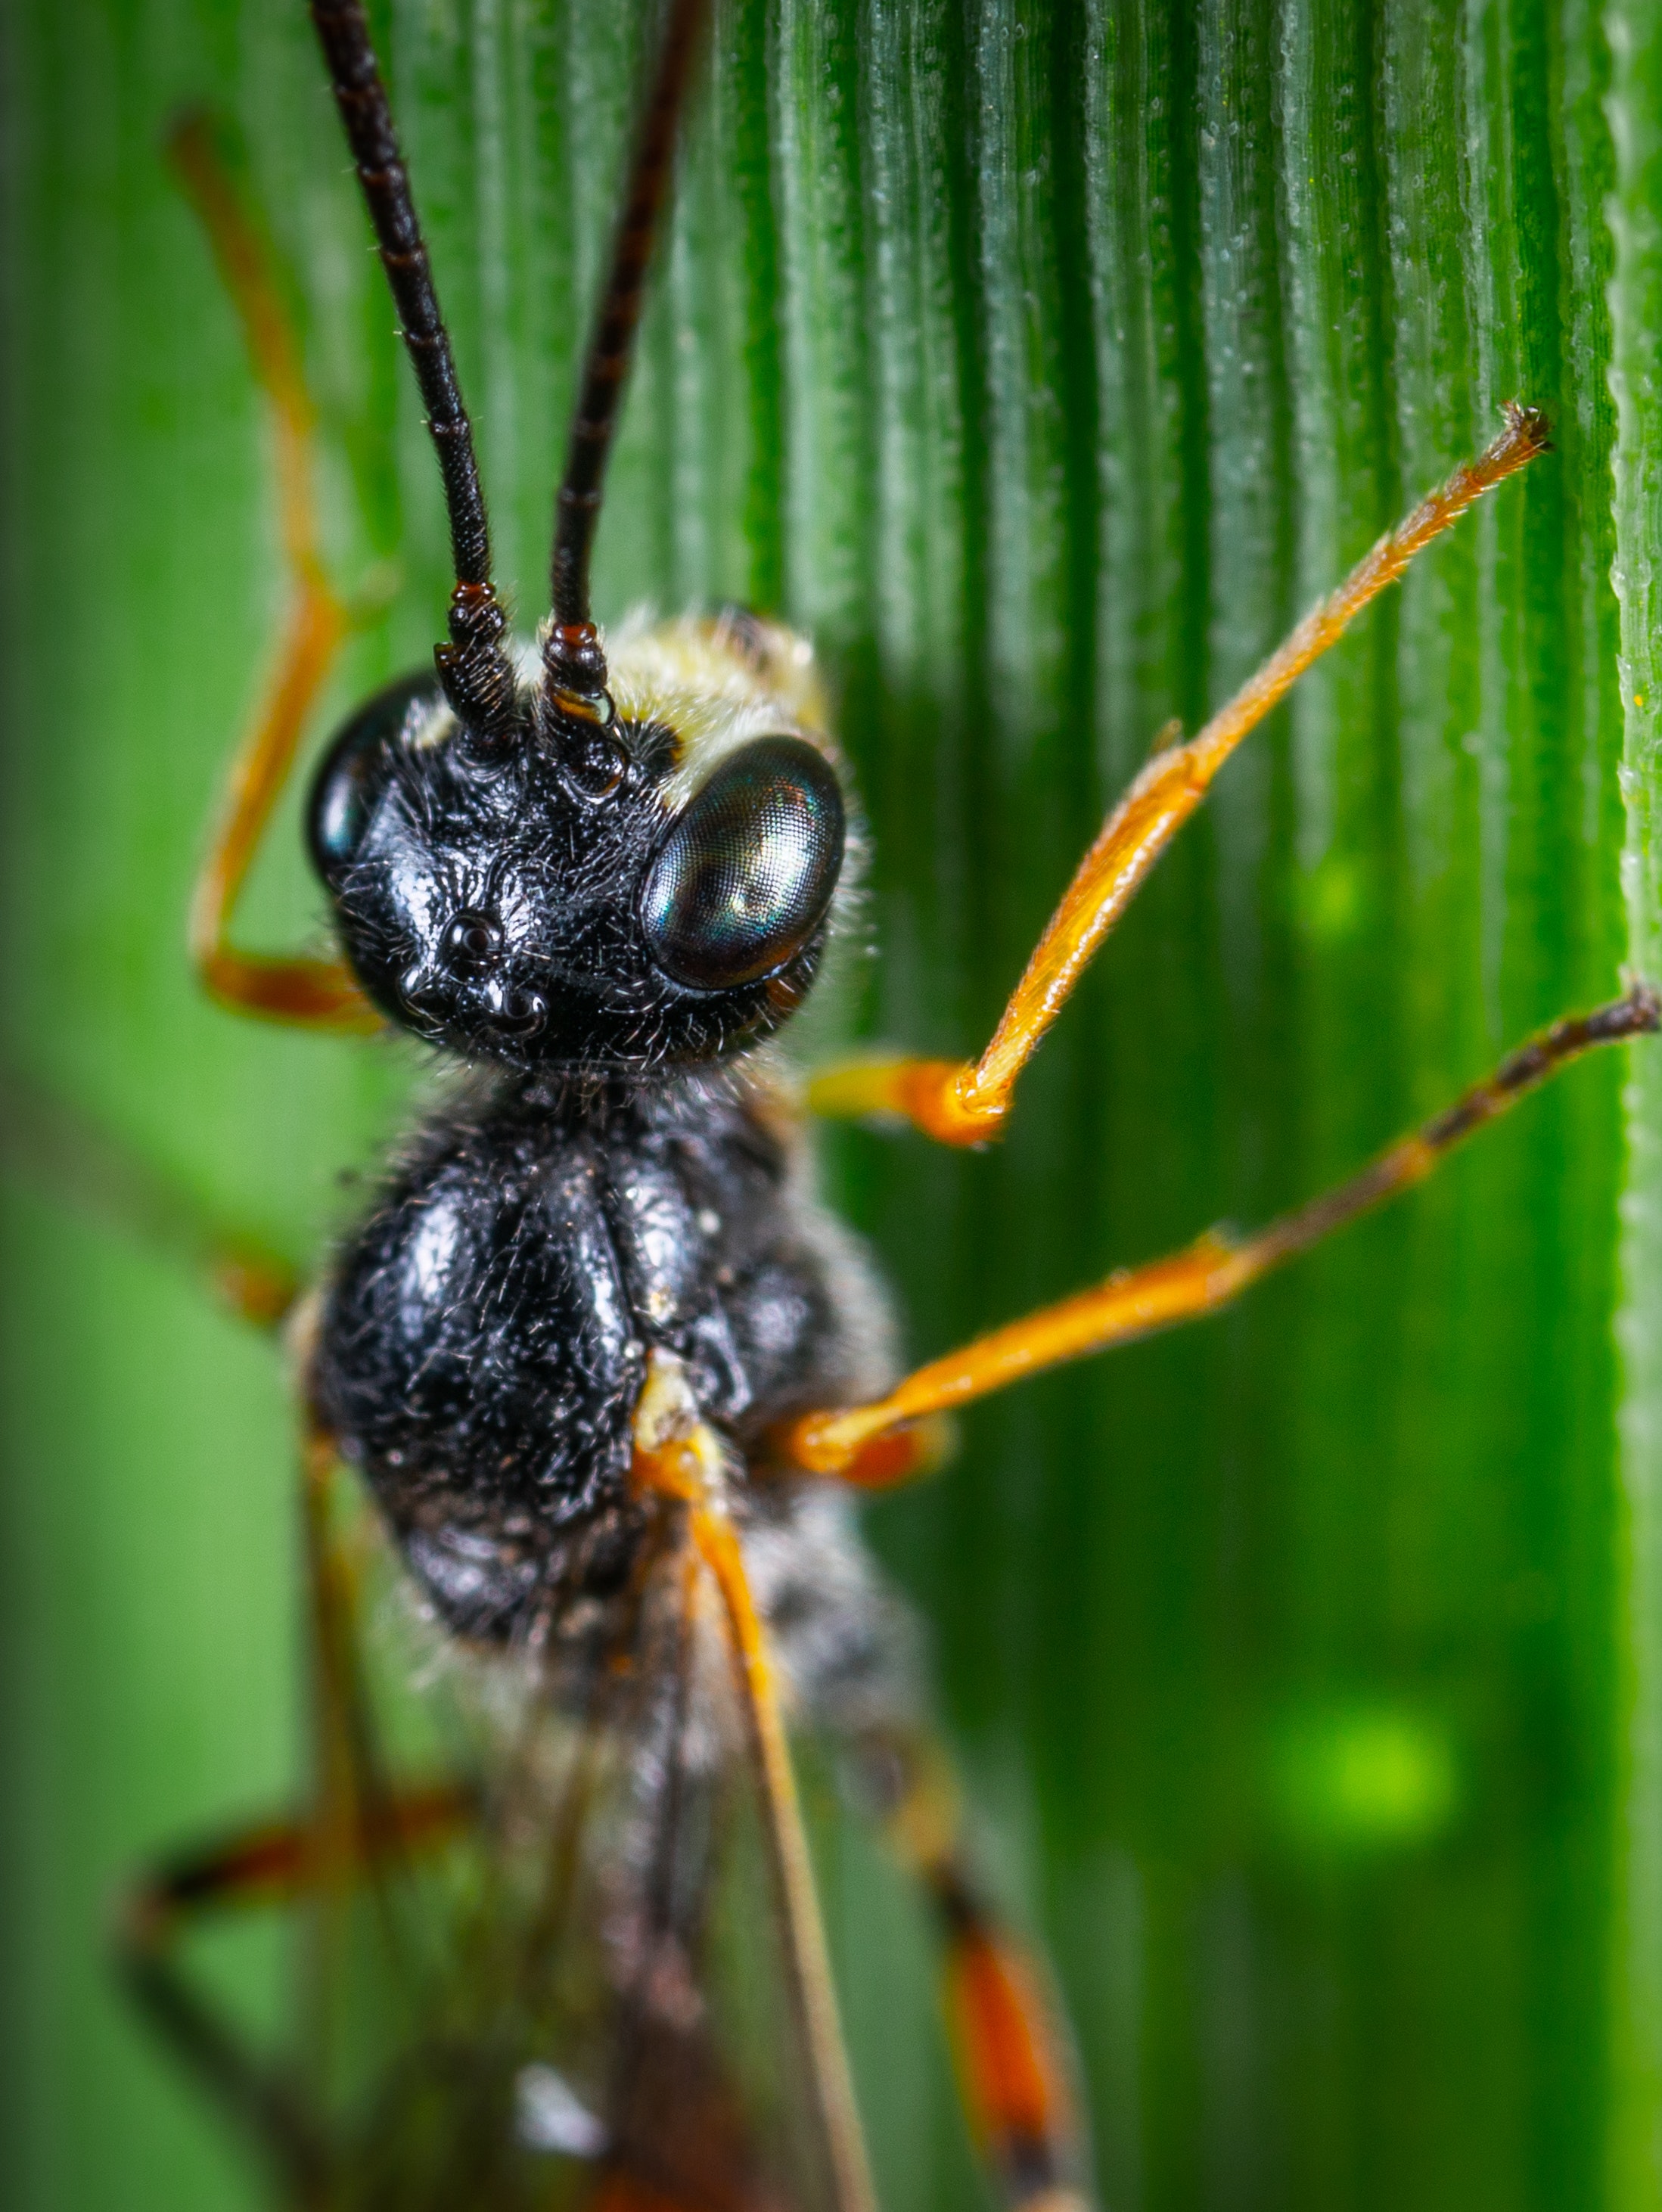
insect, macro photography, pest, invertebrate, close up, organism, net winged insects, membrane winged insect, arthropod, parasite, sawfly, plant stem, photography, wildlife, plant, bug